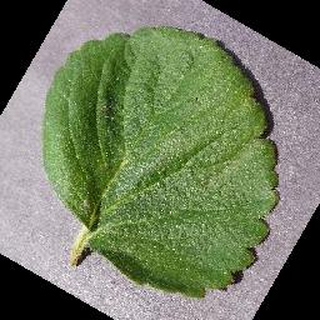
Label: healthy_strawberry